William Bullein Johnson

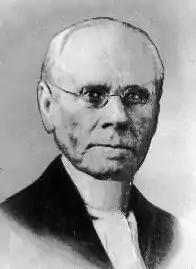

William Bullein Johnson (June 13, 1782 – October 2, 1862) was an American Baptist minister, one of the founders of the South Carolina State Baptist Convention in 1821, and later was the first president of the Southern Baptist Convention from 1845 to 1851. Johnson is also the founder of Johnson Female Seminary, later renamed Johnson University, in 1848, the predecessor to Anderson University.